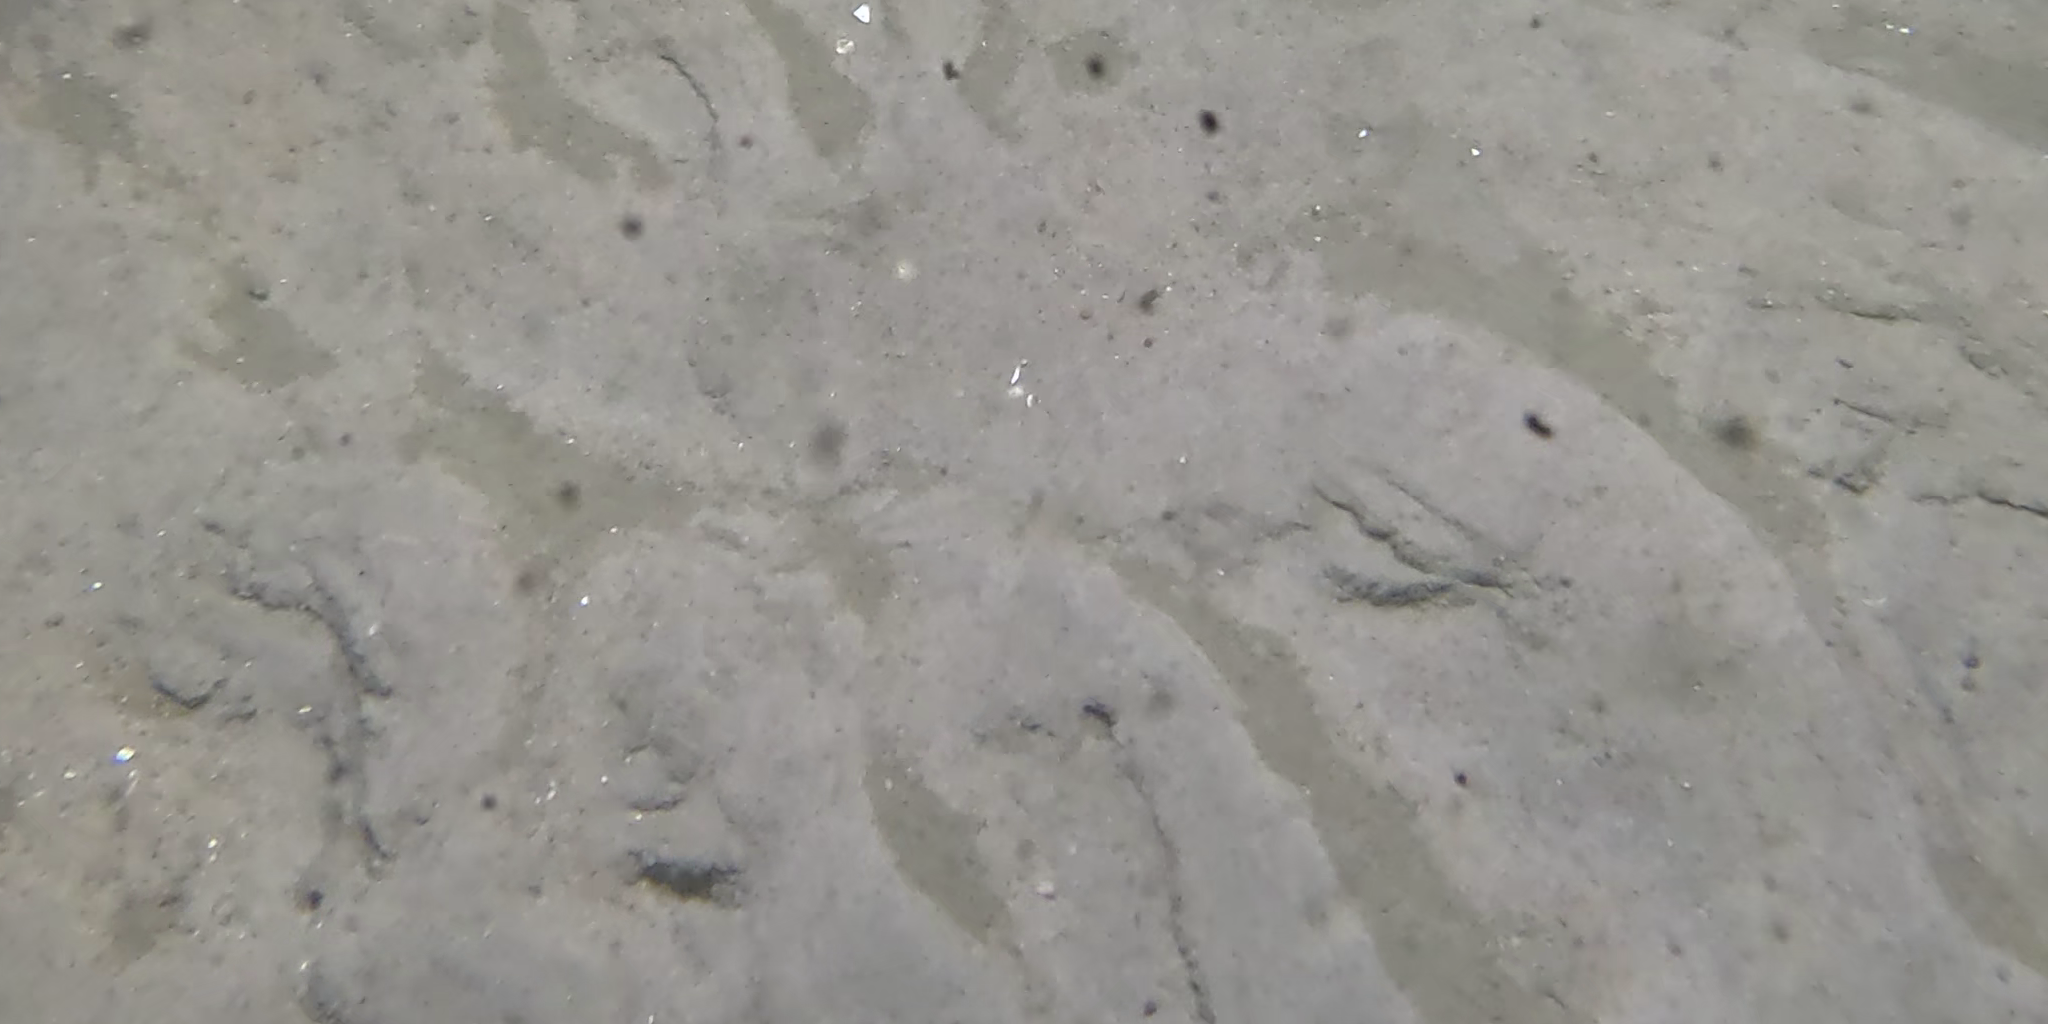
Seabed habitat: sand